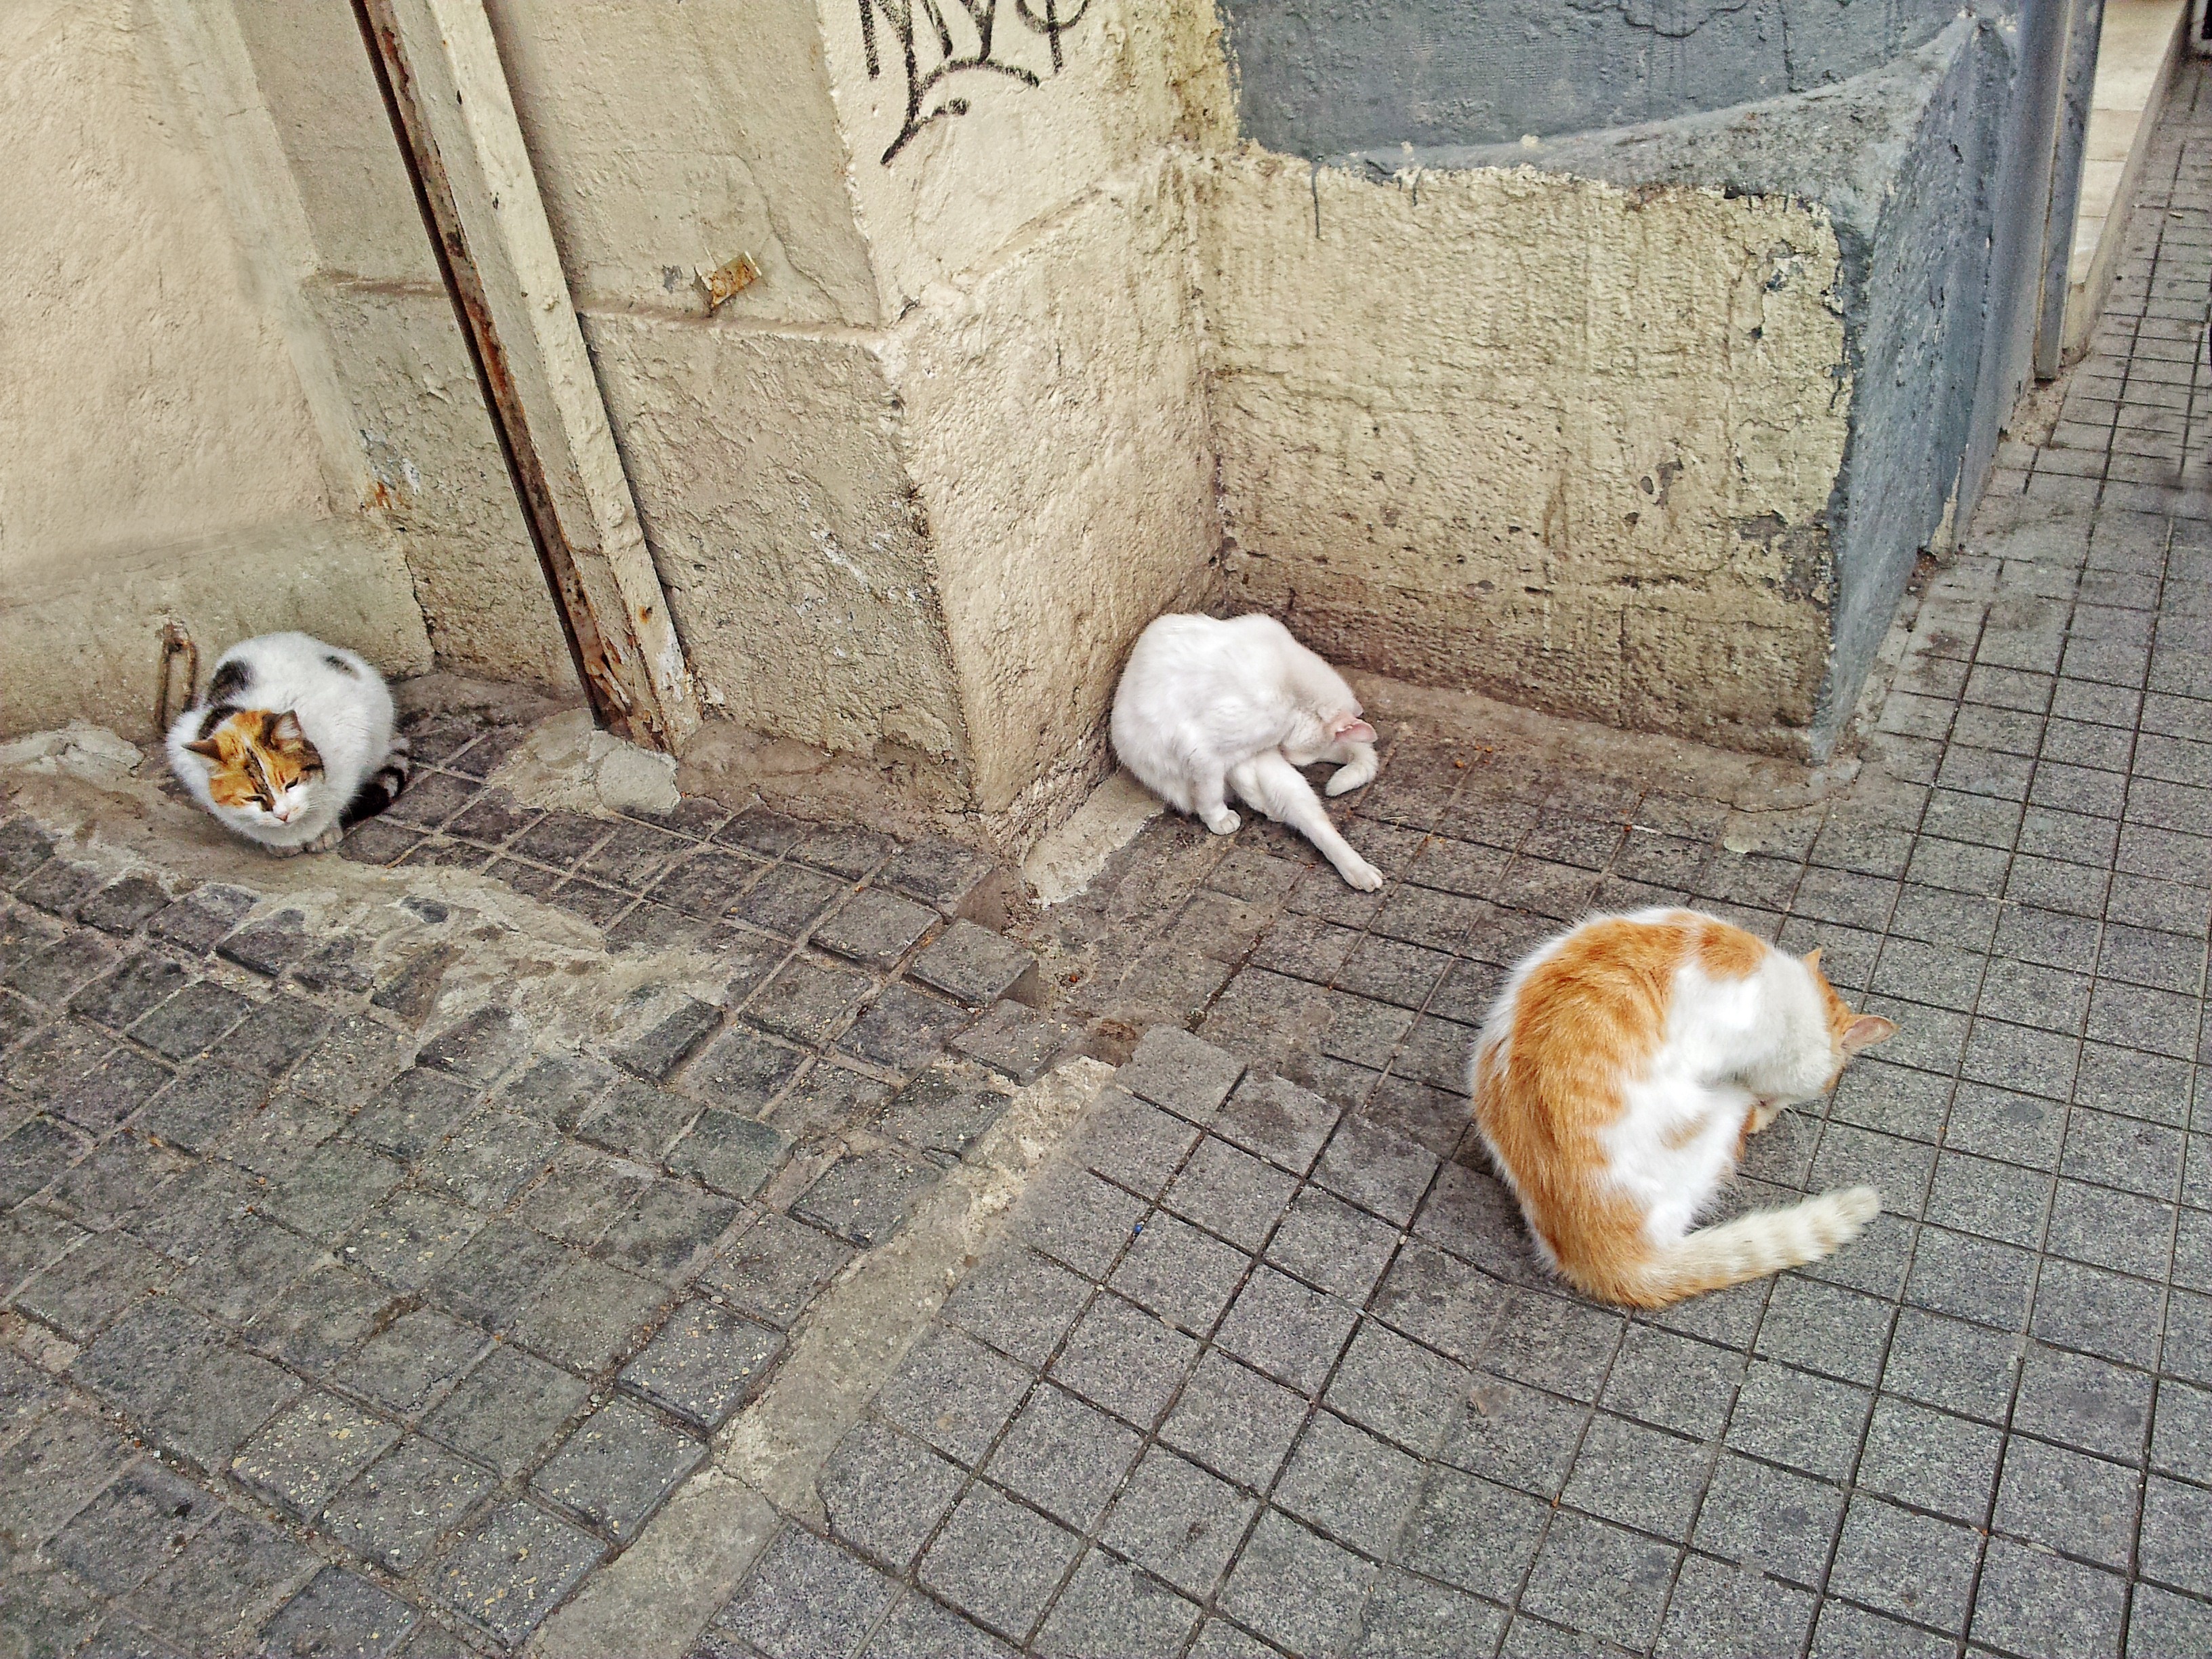
animal, cat, mammal, animals, vertebrate, istanbul, animal shelter, cat wash, small to medium sized cats, cat like mammal